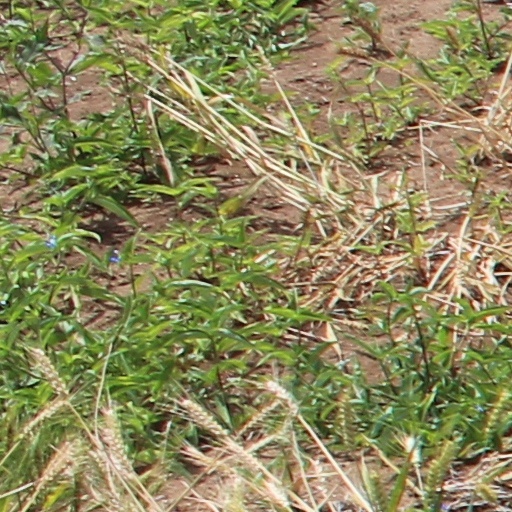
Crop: wheat